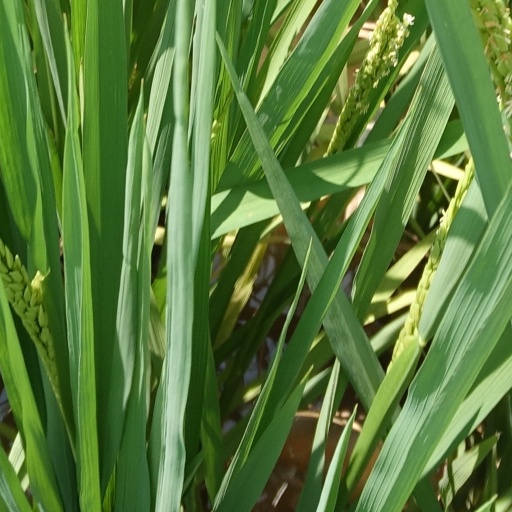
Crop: rice